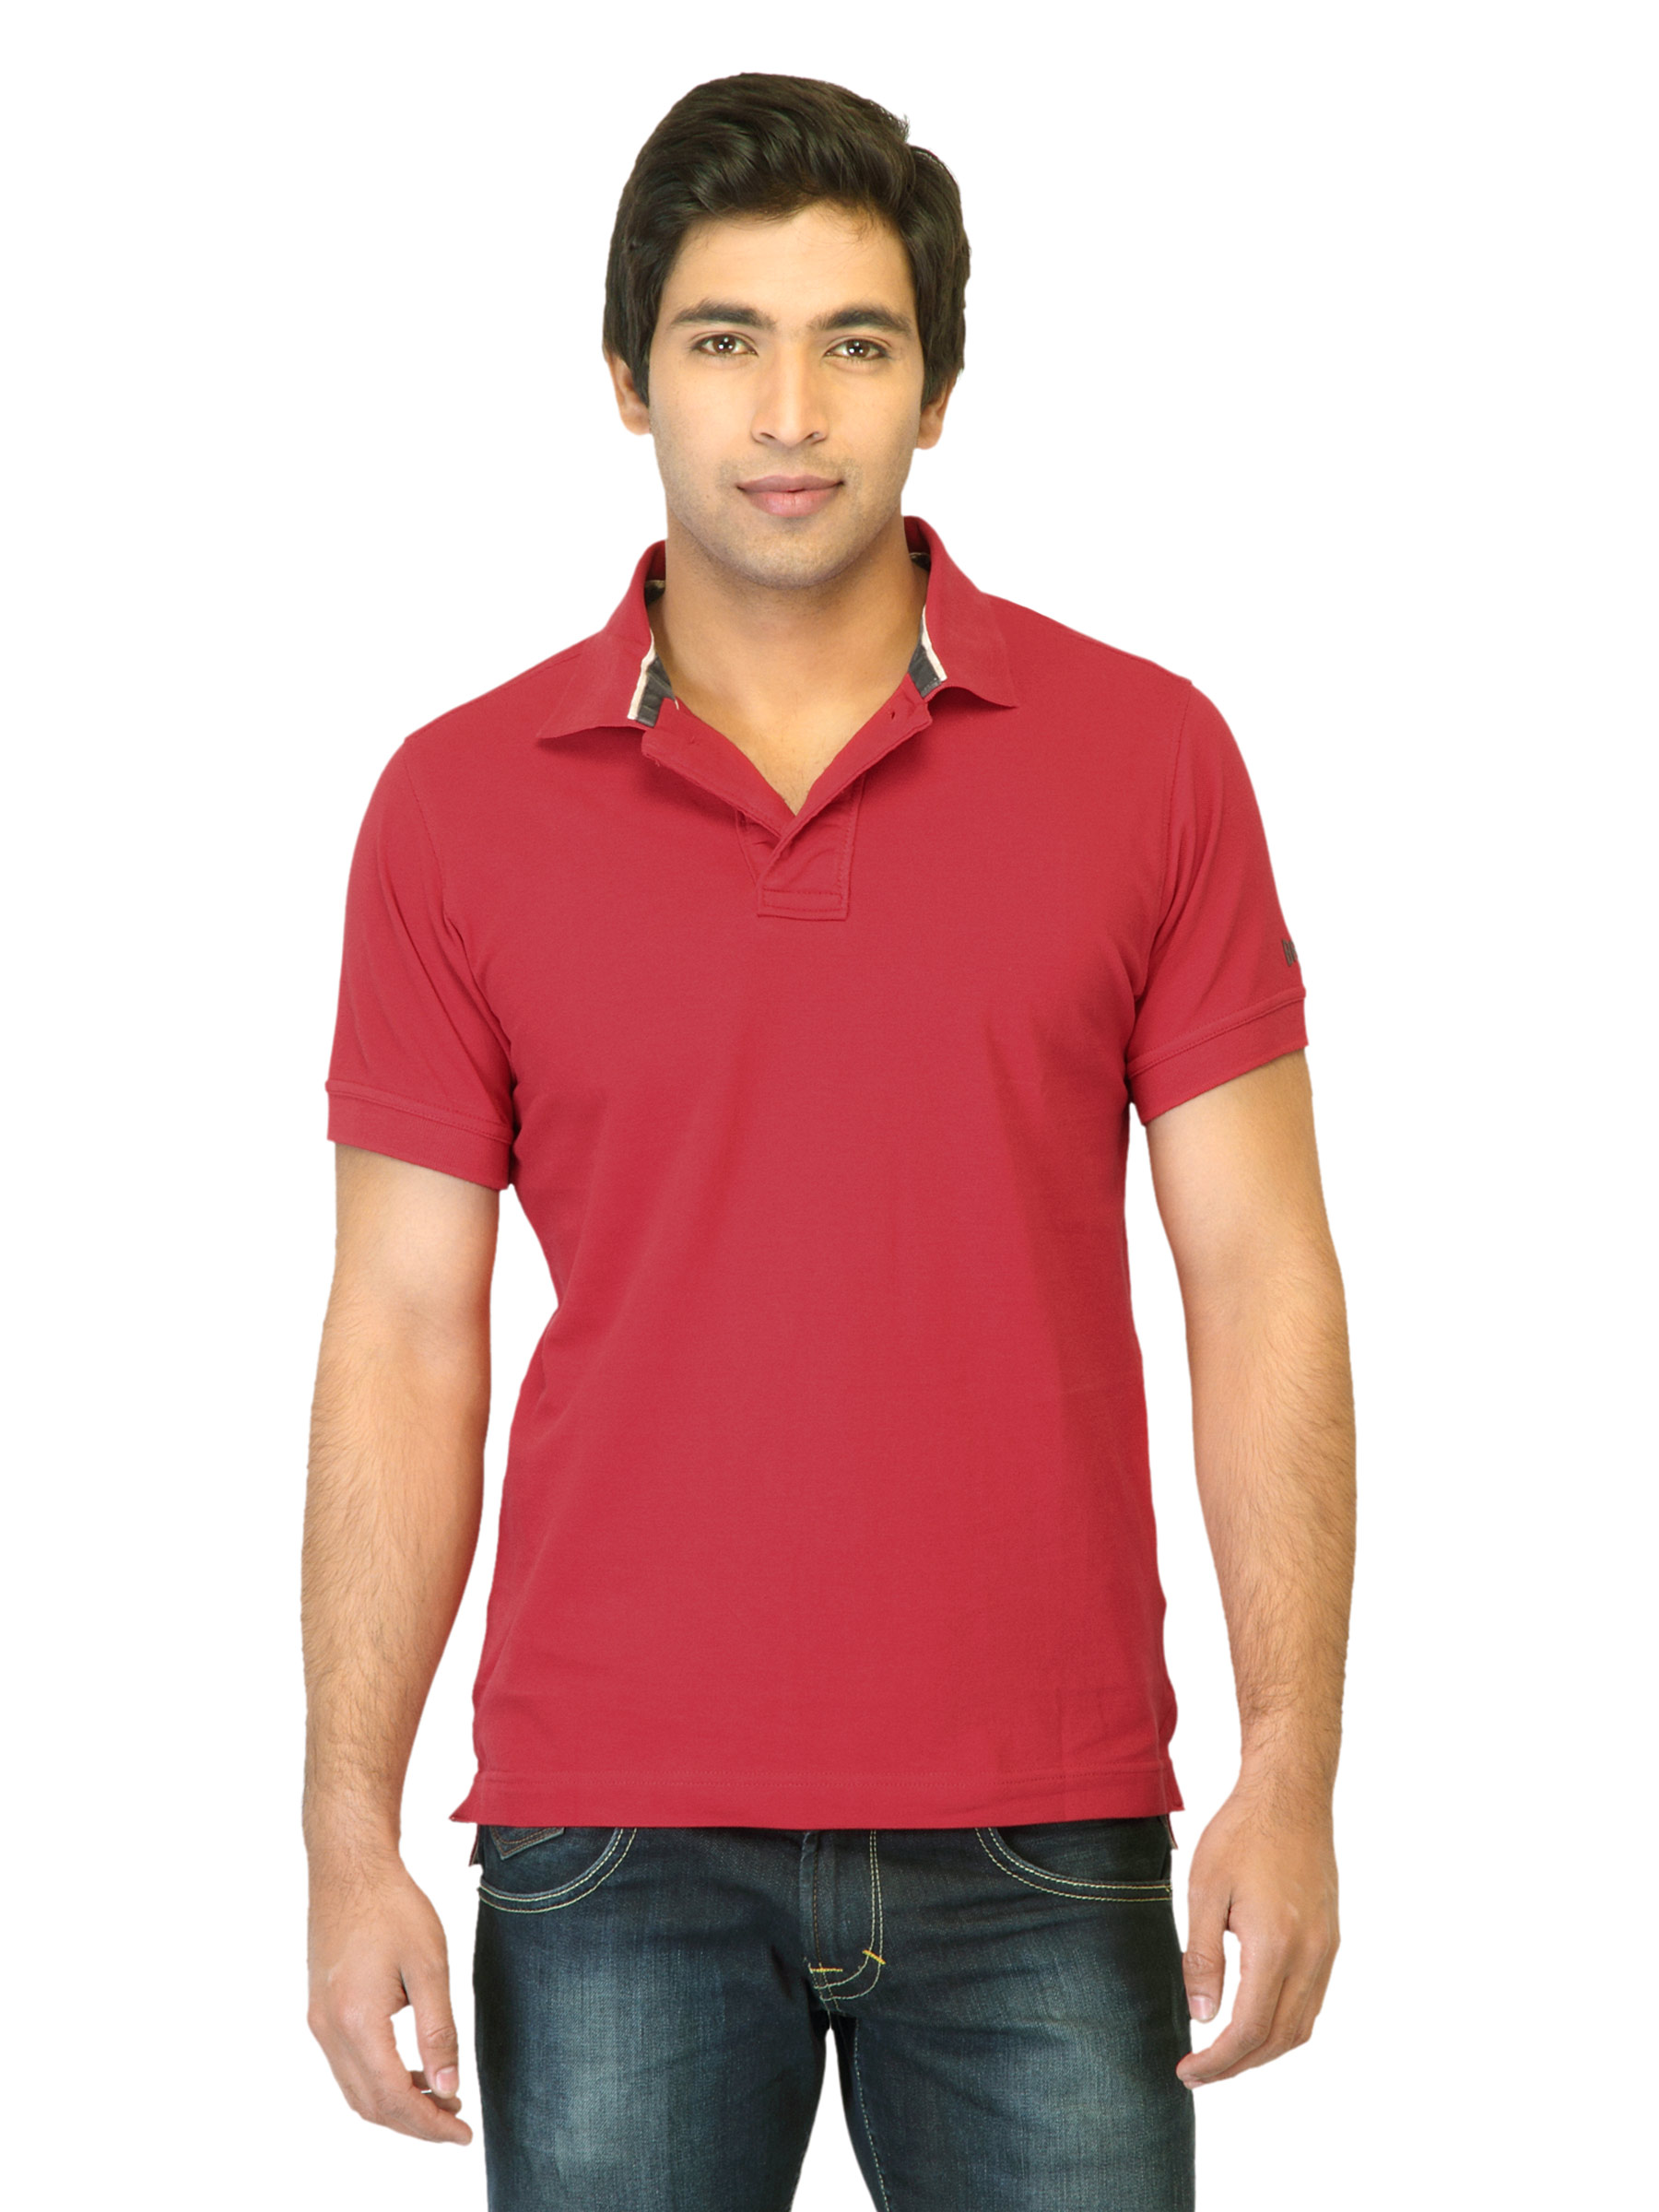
Basics Men Red T-shirt
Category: Apparel / Topwear / Tshirts
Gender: Men
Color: Red
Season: Summer 2013
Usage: Casual